Revò

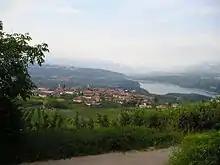
Revò and Lago di Santa Giustina

Revò is situated on a grassy plain in the Val di Non, overlooking Lake Santa Giustina, that had already been settled by the 3rd century BC. It is backed by Monte Ozol, in the Maddalene mountain range, which is topped by an iron-age hill fort. The parish church of Santo Stefano dates back to at least 1128 AD and has a fine spire. The church of St Mary dates from the 18th century and has an octagonal spire. Other notable buildings include the Villa Campia-Maffei and the Casa Thun. Nearby, the River Sass has carved a narrow but deep canyon through the rock and visitors can walk along the trails and walkways that traverse the vertical-sided gorge in the "Parco Fluviale Novella".